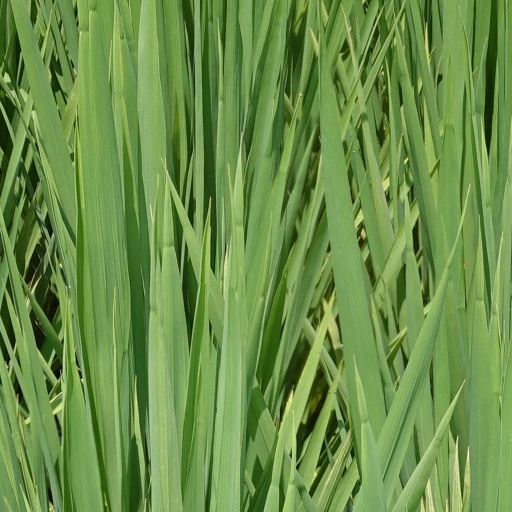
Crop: rice